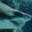
Label: shark